New Brunswick Route 960

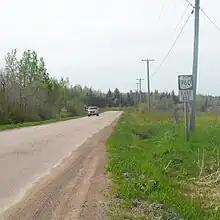
New Brunswick Route 960

The 26 kilometre road runs from an intersection with Route 16 at Timber River (near Strait Shores) to an intersection with the Immigrant Road (the former Route 16 alignment) in Cape Tormentine.